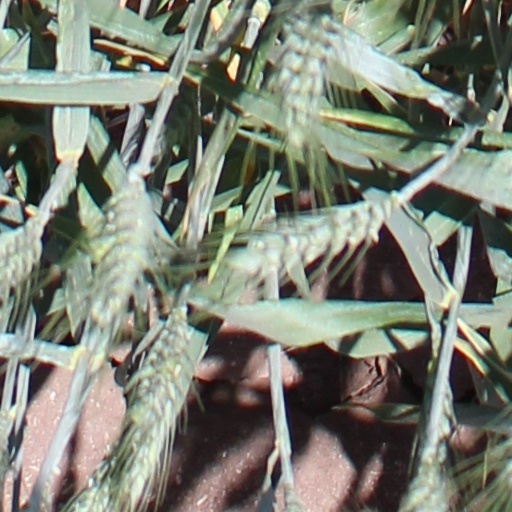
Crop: wheat